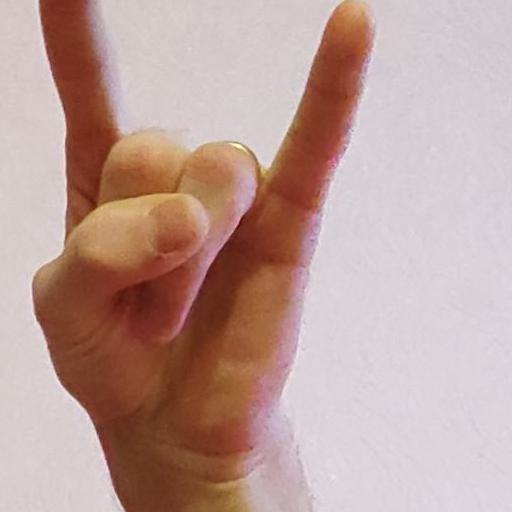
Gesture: rock